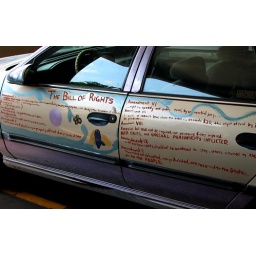
saw this car in a parking lot near my house